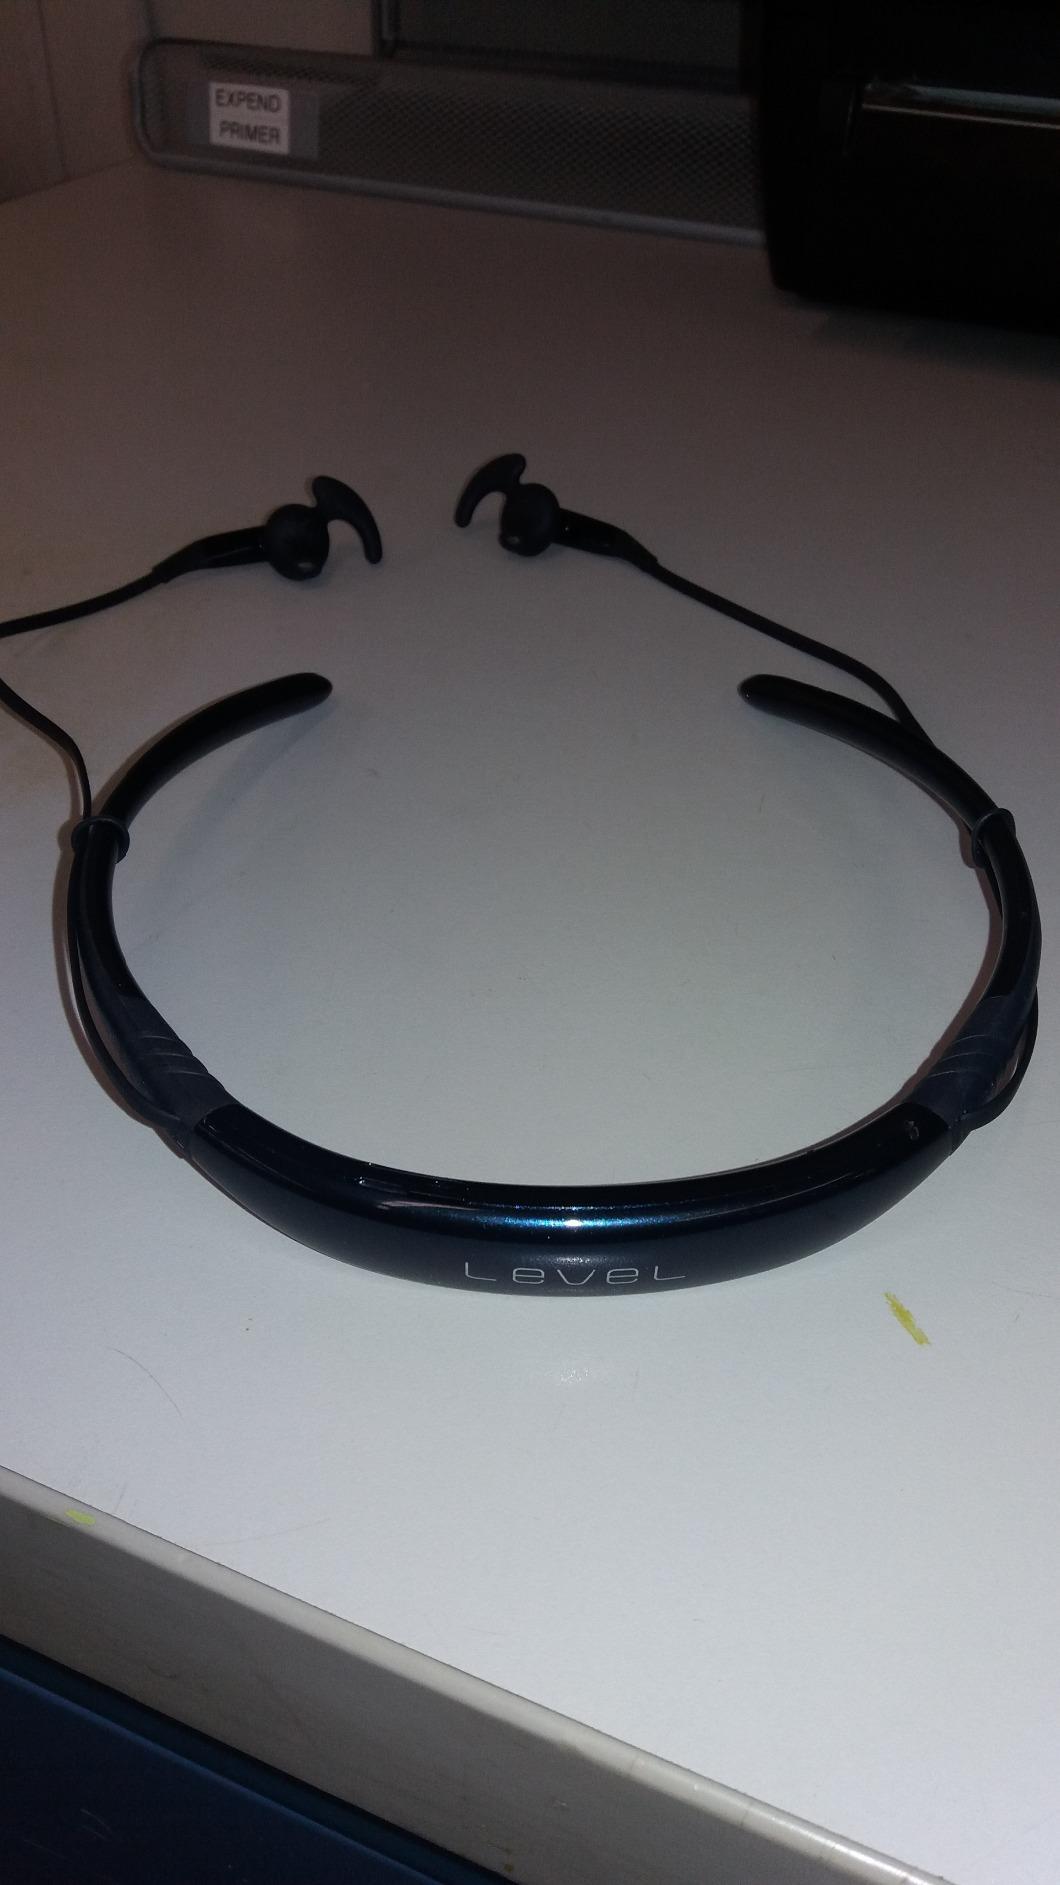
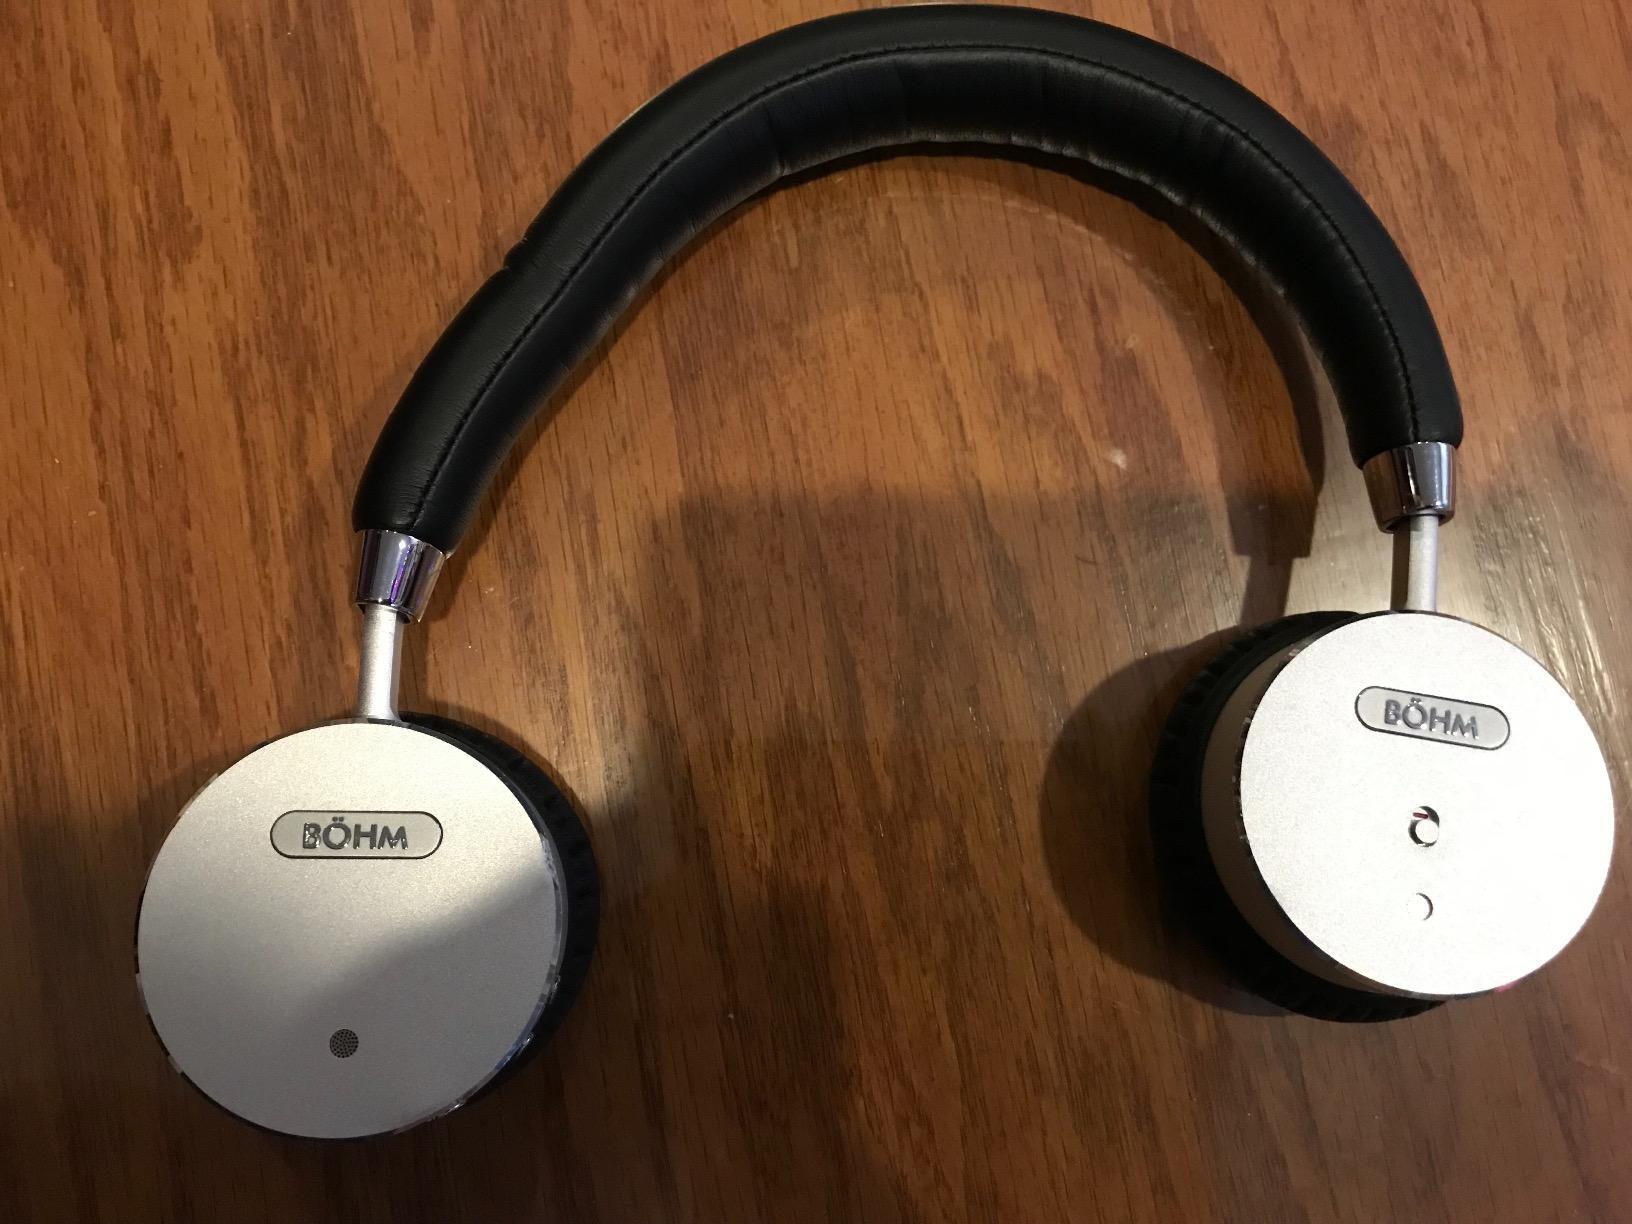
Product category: headphones
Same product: no